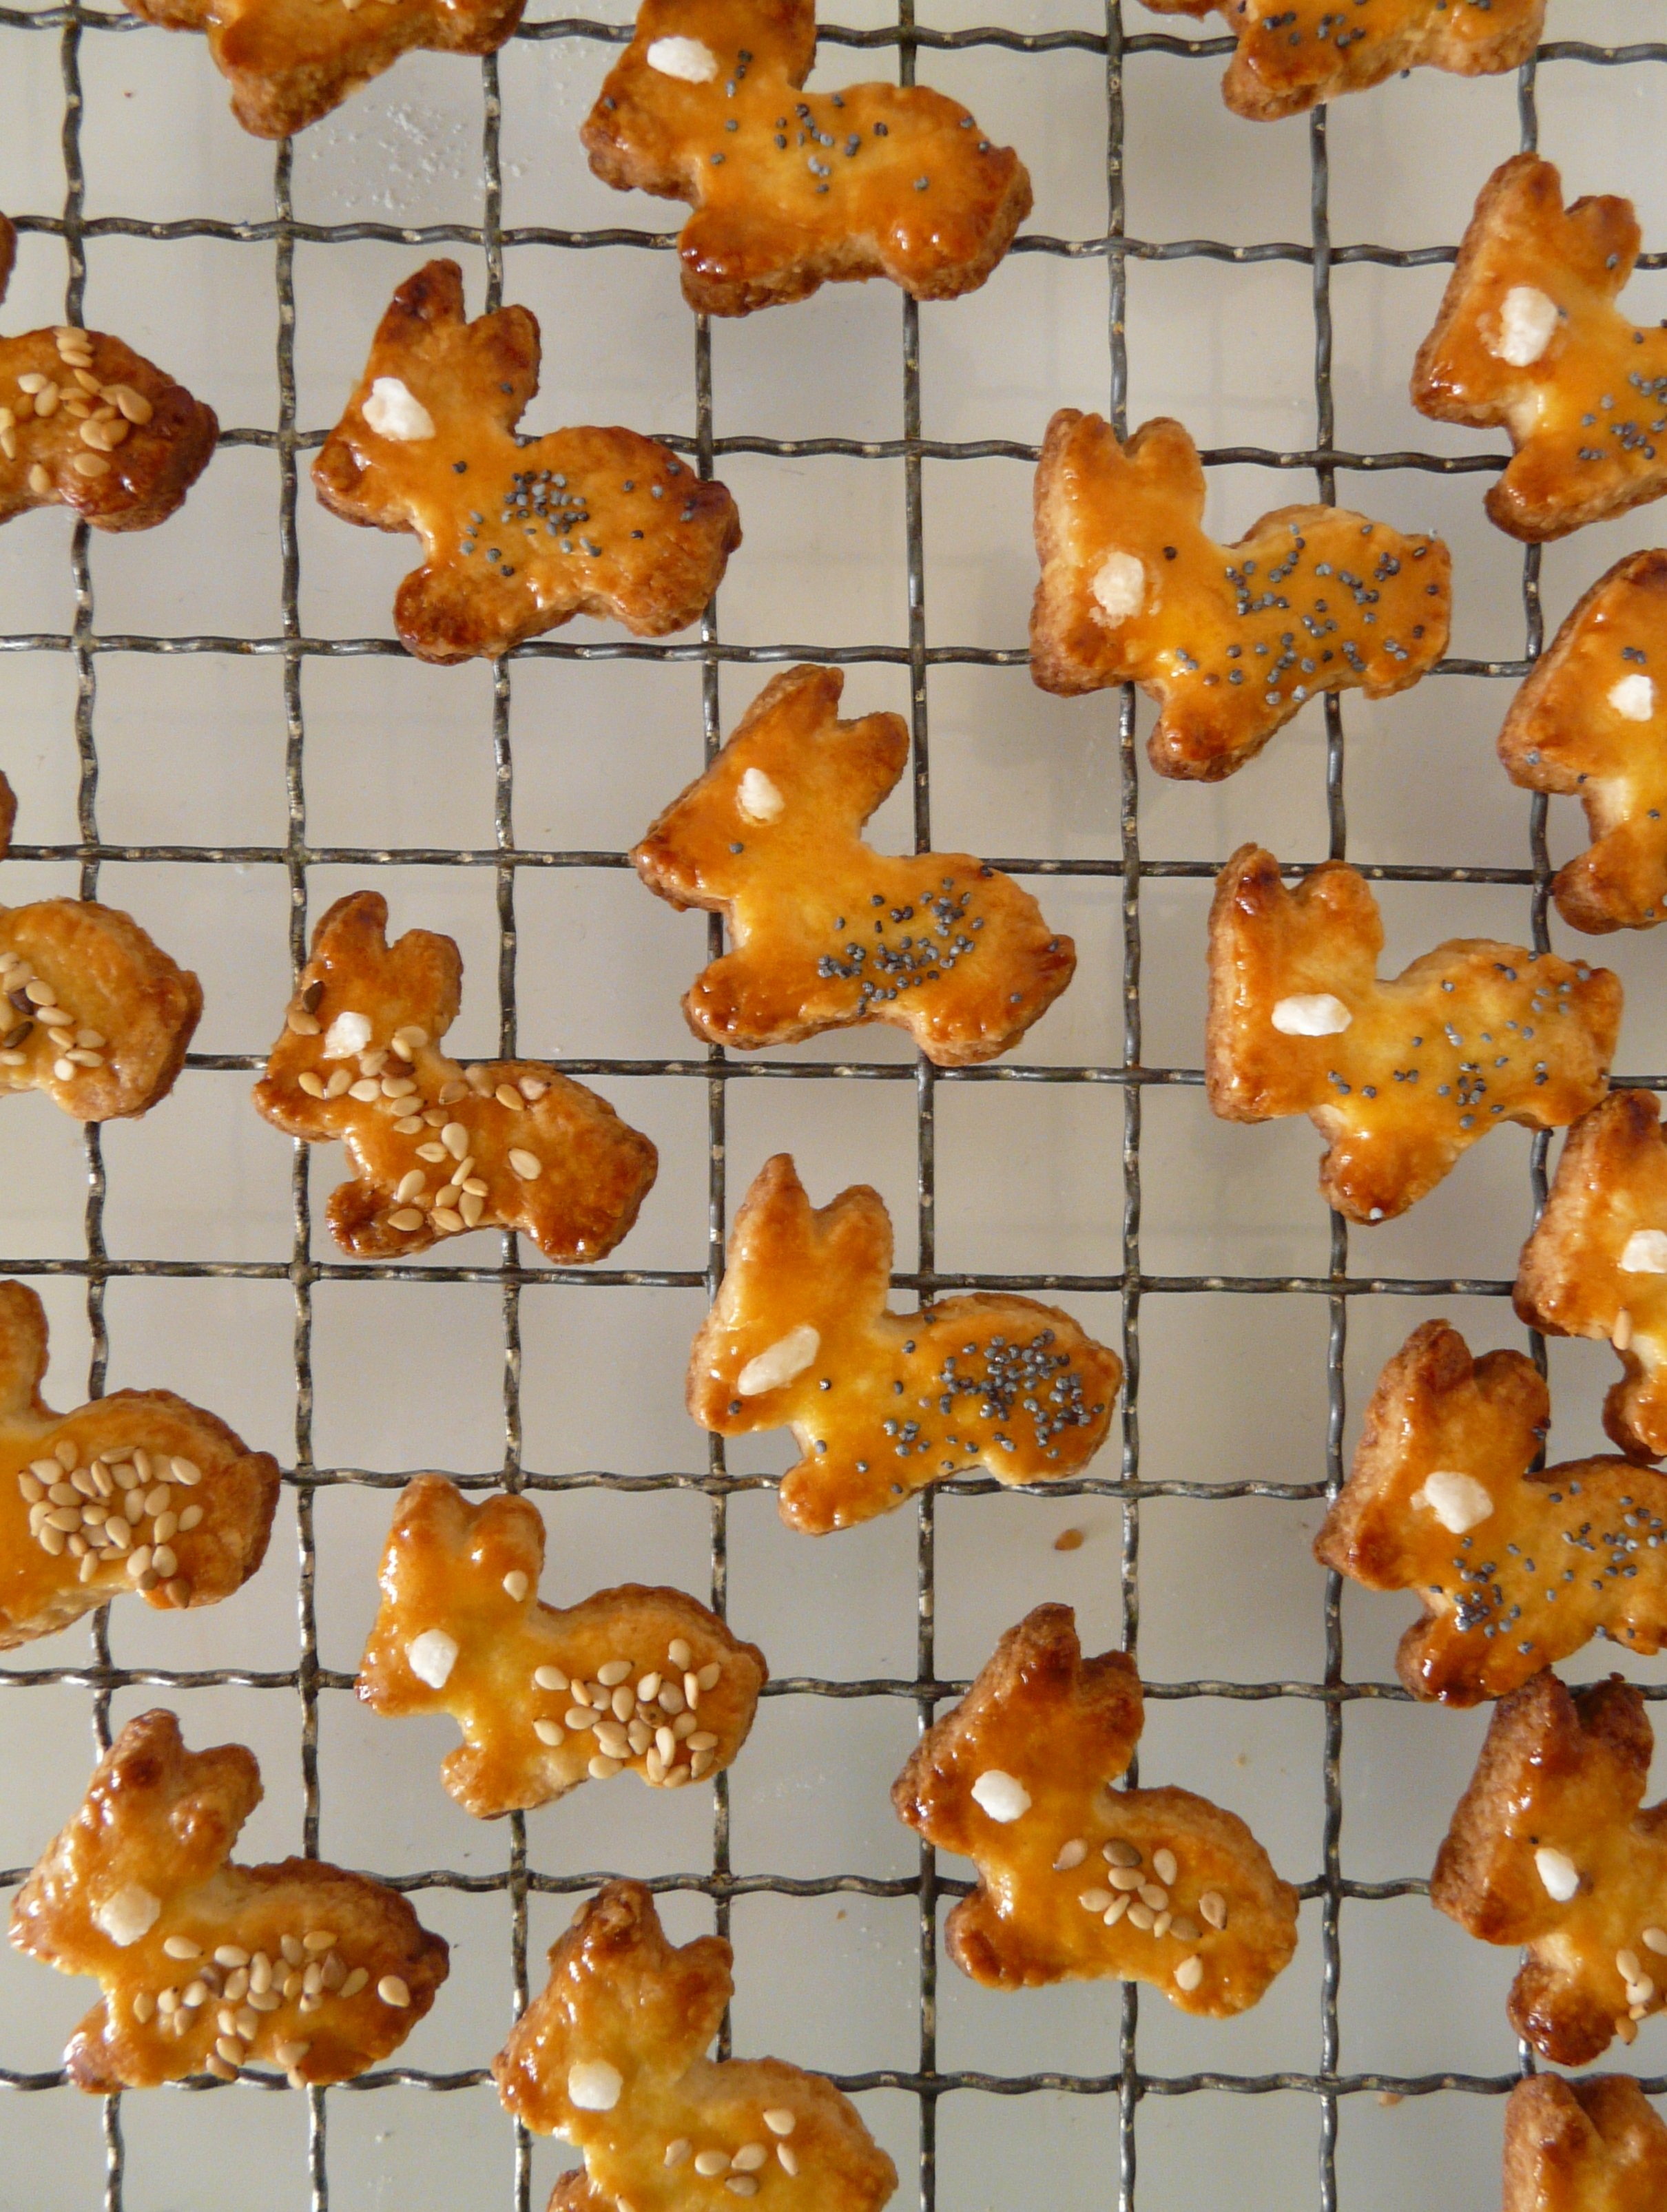
flower, pattern, food, produce, recipe, baking, biscuit, cookie, dessert, dough, rabbit, bake, easter, oven, easter bunny, small cakes, ausstecherle, fine pastry, snack food, easter cakes, wire rack